Philip Bloom (filmmaker)

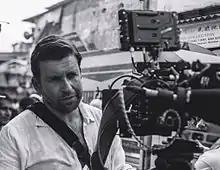
Philip Bloom filming in Mumbai India, June 2014

He began his filmmaking career at Sky News, working for the broadcaster between 1989 and 2006 as a cameraman/editor. His recent credits include work with Lucasfilm, Discovery HD, Five, Living, Sky One, and more.